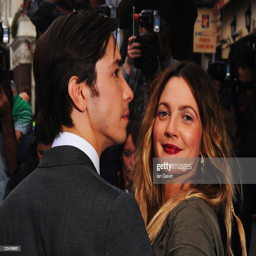
actors attend the world premiere .